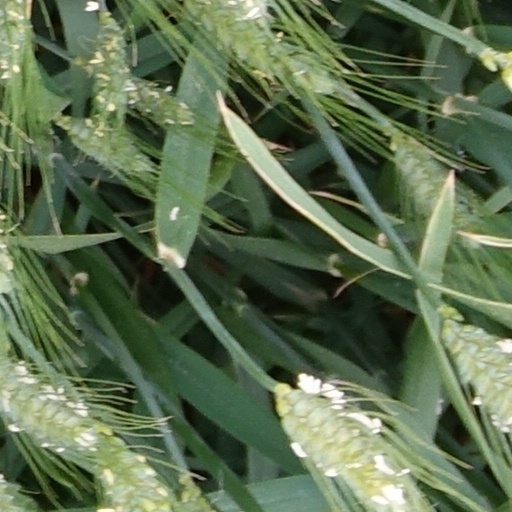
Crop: wheat